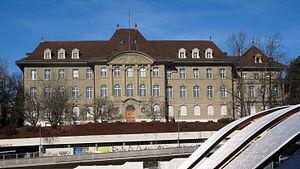
Cour suprême du canton de Berne, vu par le sud.